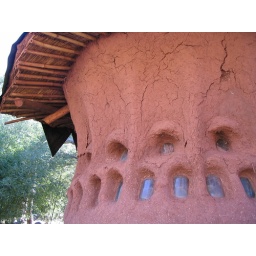
A small cob building with bamboo roof under construction at the Black Range Lodge &amp;quot;compound&amp;quot;